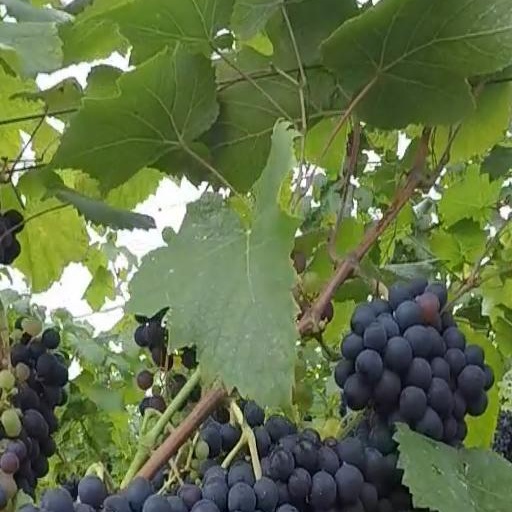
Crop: grape